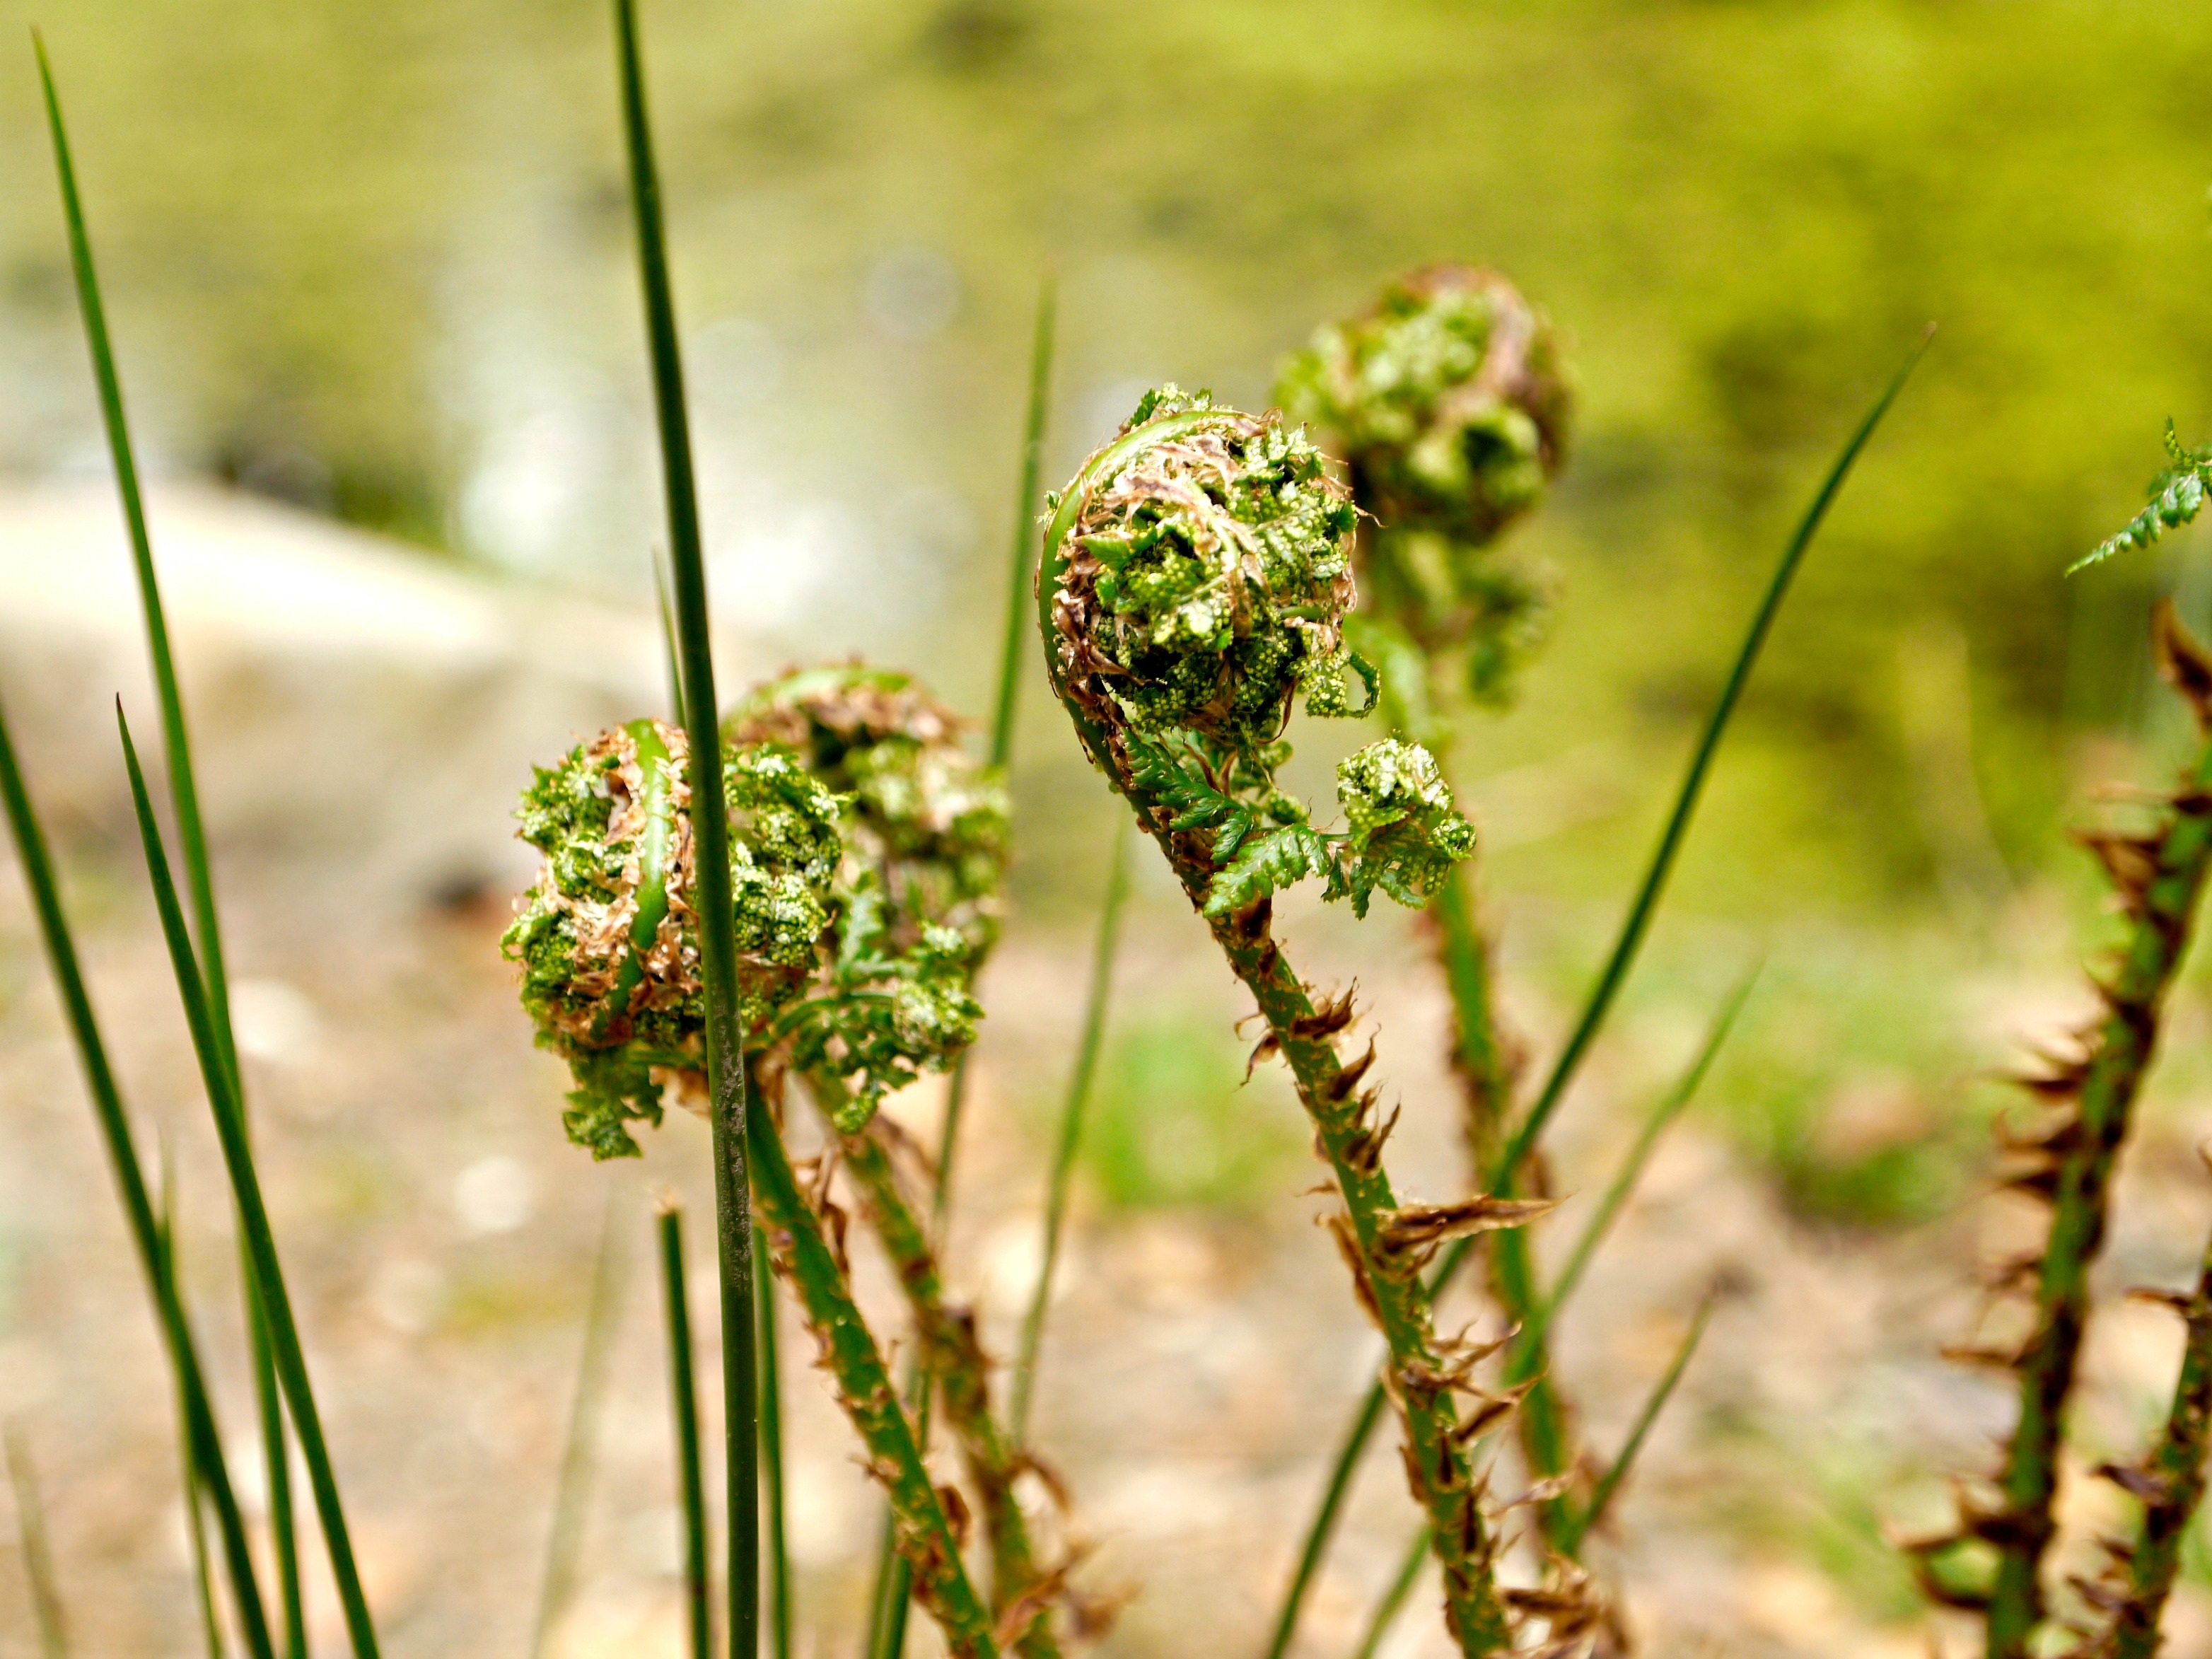
nature, grass, branch, plant, photography, meadow, leaf, flower, wildlife, green, botany, flora, fauna, wildflower, close up, boating, habitat, veluwe, macro photography, flowering plant, natural environment, grass family, plant stem, land plant